Hanseatic Museum and Schøtstuene

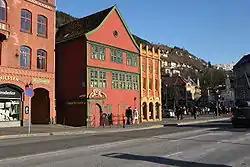
Hanseatic Museum in Finnegården

Hanseatic Museum and Schøtstuene ("Det Hanseatiske Museum og Schøtstuene") is a museum in the city of Bergen, Norway.